Expressway S8 (Poland)

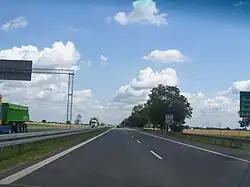
S8 between Radzymin and Wyszków

Expressway S8 or express road S8, officially named The Route of the Heroes of the Battle of Warsaw 1920 (pl. "droga ekspresowa S8", "Trasa Bohaterów Bitwy Warszawskiej 1920 r.") is a Polish highway which connects Wrocław via Łódź and Warsaw to Białystok. The whole road is long. Its fragment forming the bypass of Wrocław (22.7 km) is constructed in motorway standard and marked as A8.